County Carlow

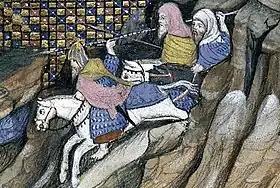
Art MacMurrough-Kavanagh, King of Leinster

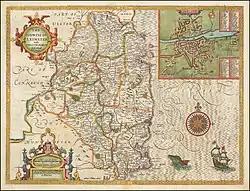
Early 17th-century map showing Carlow extending to the Irish Sea. The creation of Wicklow in 1606 not yet reflected

Local government in County Carlow is governed by the Local Government Acts. There is a single level of local government in the county, with Carlow County Council responsible for local services.